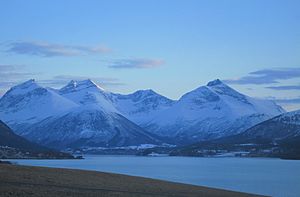
Tresfjorden
Tresfjorden
Tresfjorden
Tresfjorden er en fjord i Vestnes Kommune i Møre og Romsdal fylke i Norge. Den 12 km lange fjord er en gren af Romsdalsfjorden, og det er en af de to hovedfjorde, der skærer sig ind i kommunen. Landsbyen Vestnes ligger på vestsiden ved mundingen af fjorden, og landsbyen Vikebukt ligger ved østsiden af mundingen af fjorden. I den sydlige ende ligger landsbyen Tresfjor